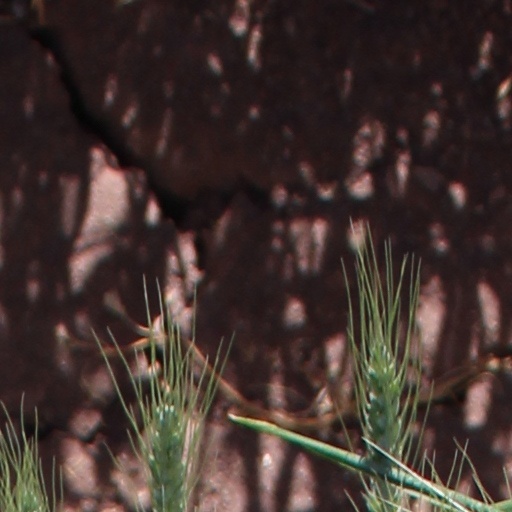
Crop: wheat